USS Hancock (CV-19)

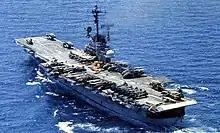
"Hancock" as an ad hoc helicopter carrier off Vietnam, April 1975

"Hancock" returned to San Francisco in March 1961, then entered the Puget Sound Naval Shipyard for an overhaul that gave her new electronics gear and many other improvements. She again set sail for Far Eastern waters on 2 February 1962, patrolling in the South China Sea as crisis and strife mounted both in Laos and in South Vietnam. She again appeared off Quemoy and Matsu in June to stem a threatened Communist invasion there, then trained along the coast of Japan and in waters reaching to Okinawa. She returned to San Francisco on 7 October, made a brief cruise to the coast of Hawaii while qualifying pilots then again sailed on 7 June 1963 for the Far East.